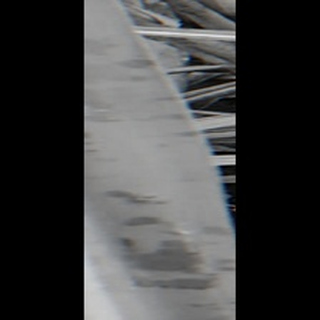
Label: sugarcane_yellow_leaf_disease